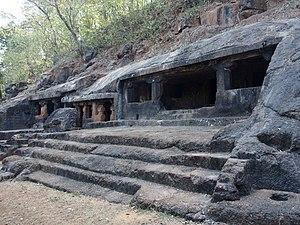
Les grottes de Panhalakaji sont un ensemble de 30 grottes bouddhiques situées dans le district de Ratnagiri, dans l'État du Maharashtra, en Inde.